James Barker (judge)

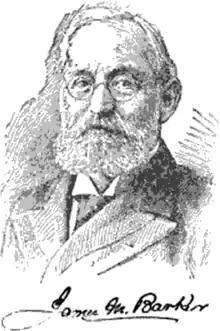
James Madison Barker.

James Madison Barker (October 23, 1839 – October 2, 1905) was a justice of the Massachusetts Supreme Judicial Court from 1891 to 1905. He was appointed by Governor William E. Russell.